Answer in natural language. Considering the relative positions, is framed monochromatic wall decor painting (marked C) above or below natural wood threedrawer dresser (marked A)? Choose between the following options: above or below
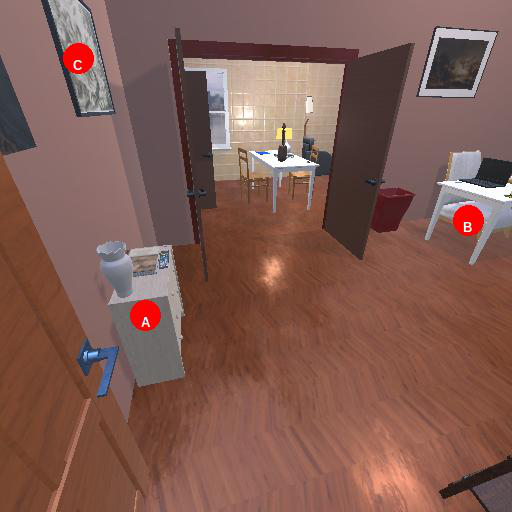
<answer>above</answer>